Anushka Sharma

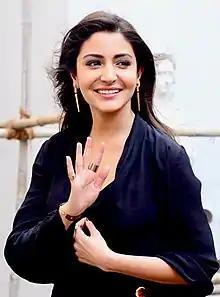
Sharma promoting "Zero" in 2018

Anushka Sharma (born 1 May 1988) is an Indian actress who works in Hindi films. She has won many awards including Filmfare Awards and IIFA Awards. Sharma has appeared in "Forbes India"s Celebrity 100 in the 2010s and was featured by "Forbes Asia" in their 30 Under 30 list of 2018.